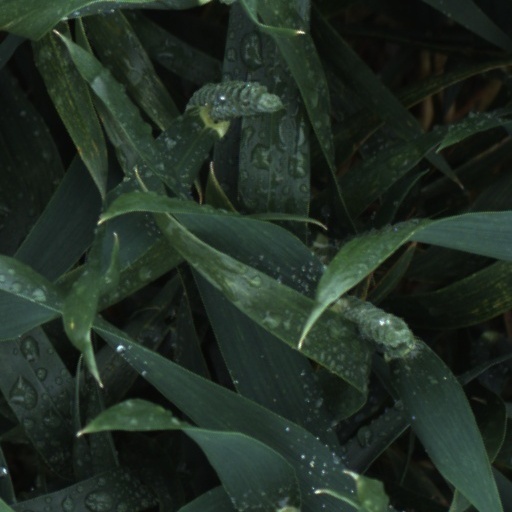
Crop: wheat